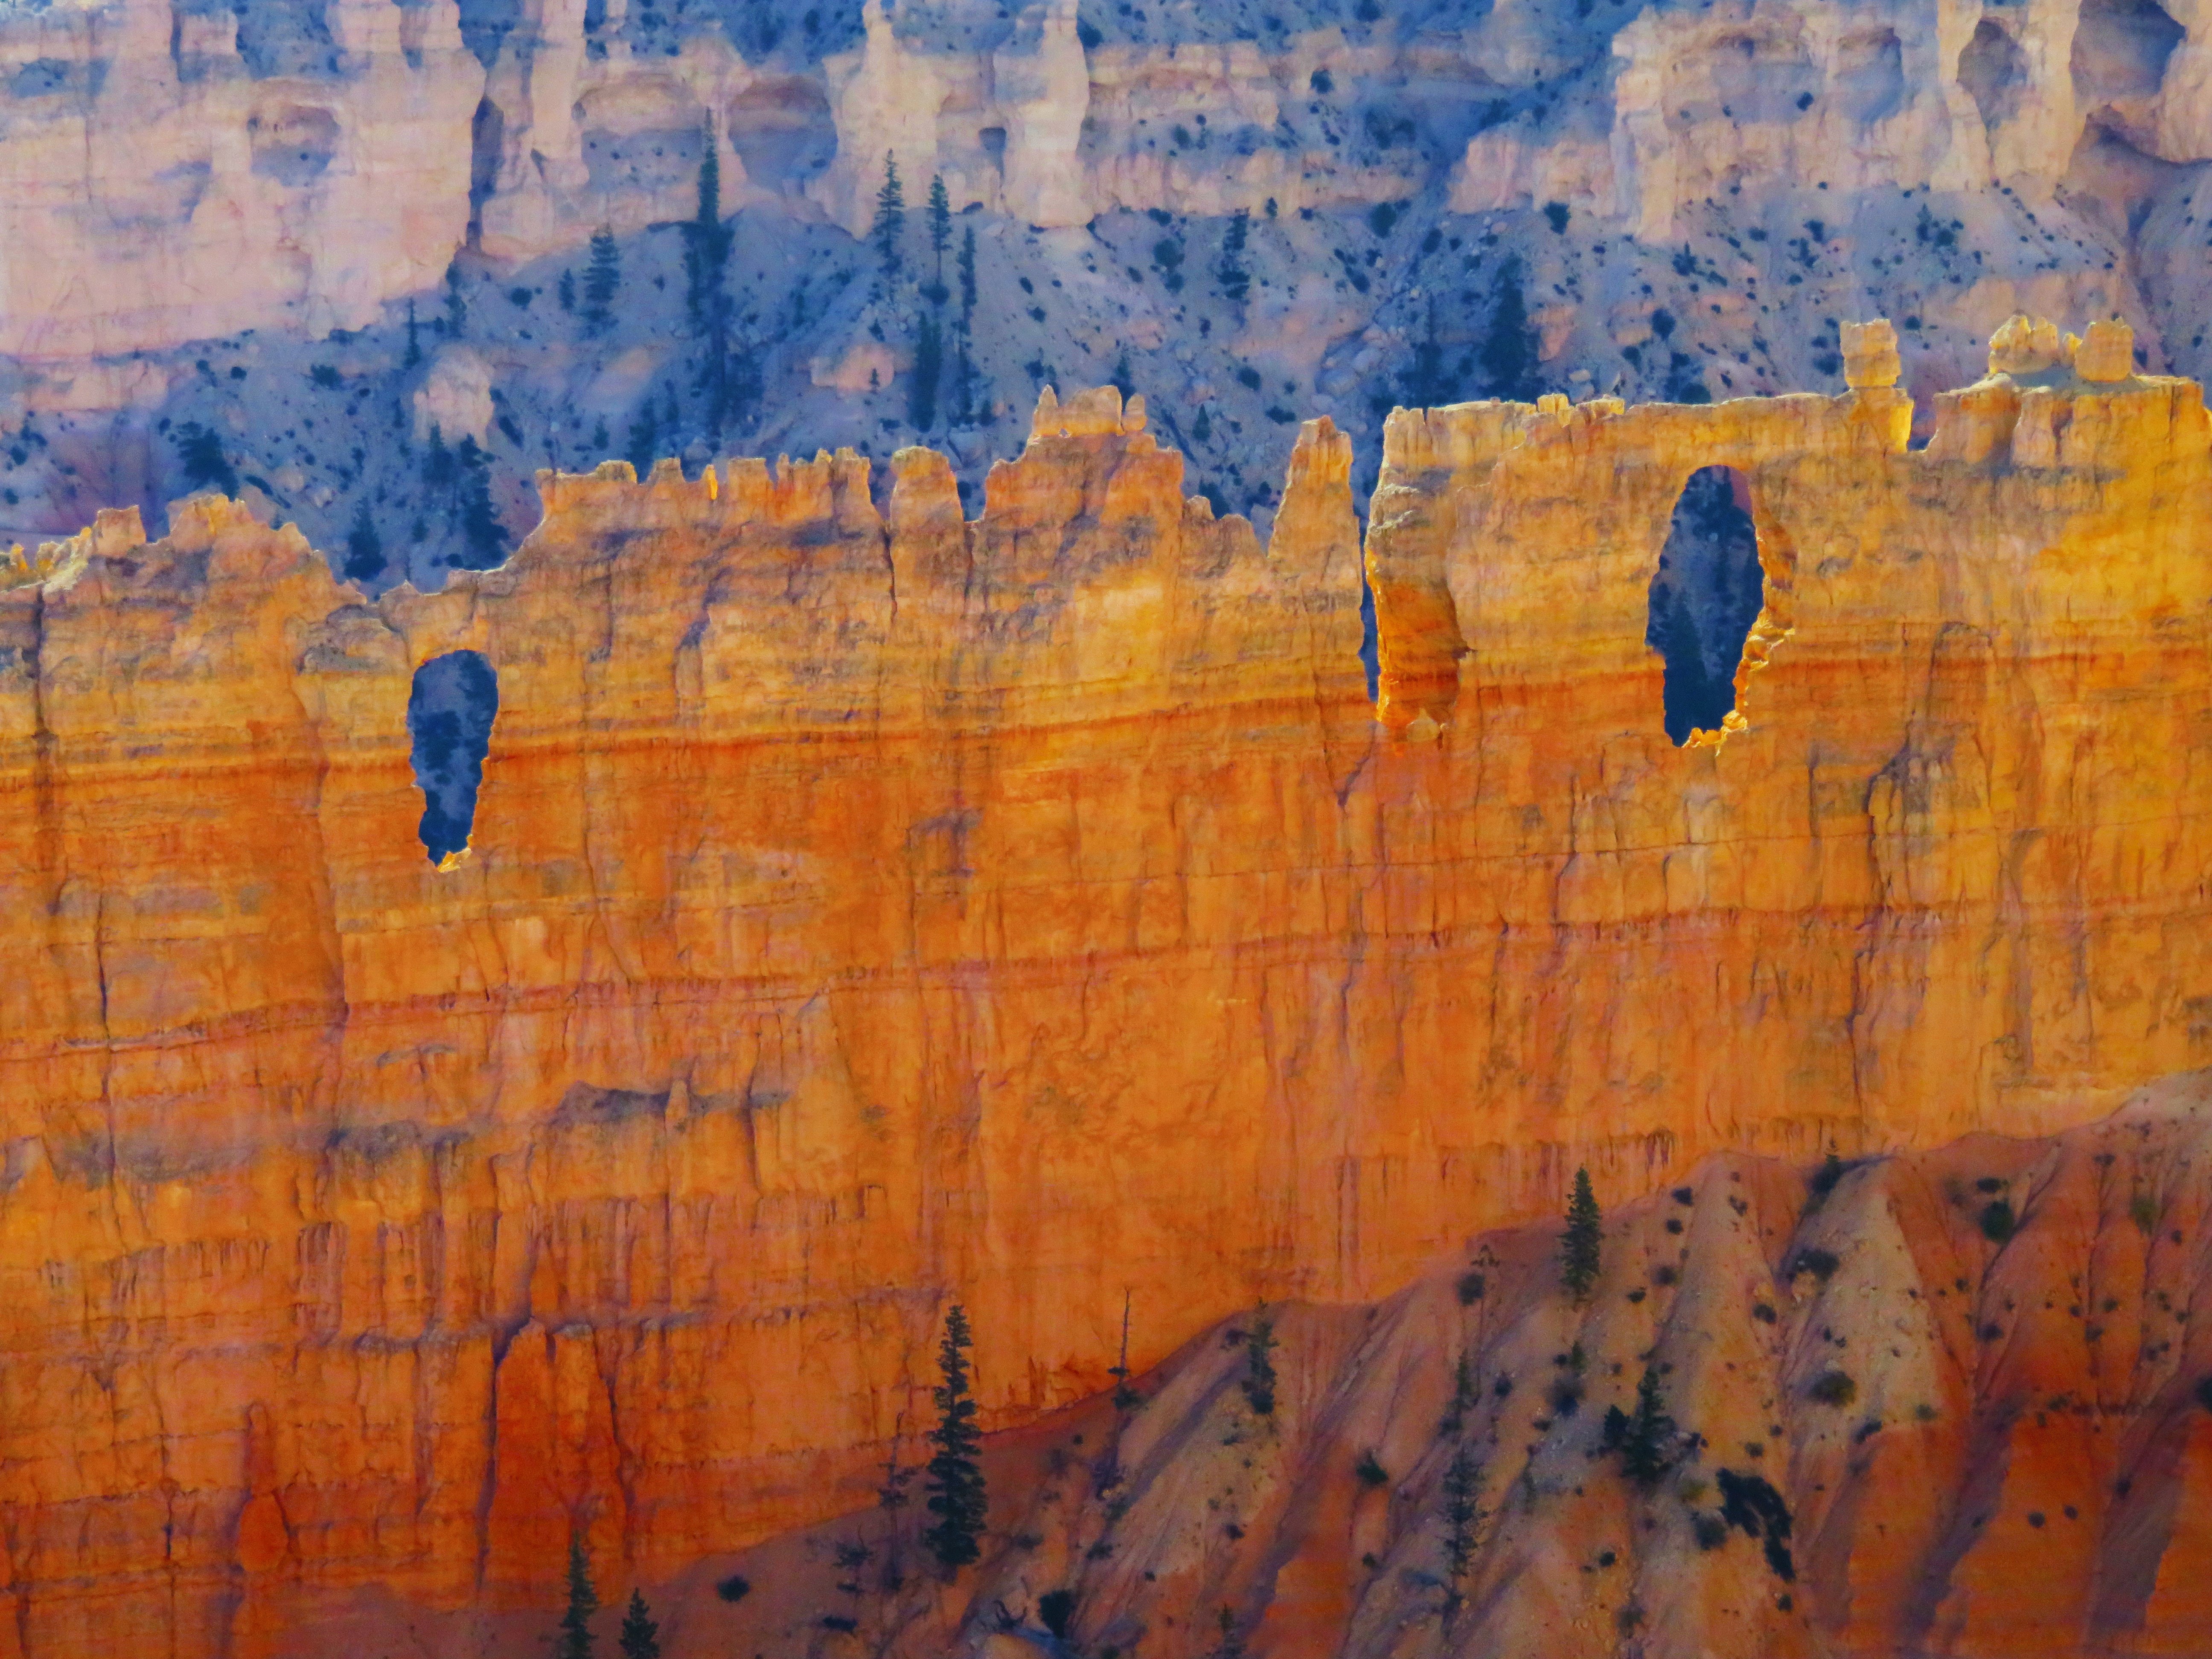
landscape, rock, sky, wood, texture, wall, formation, canyon, painting, geology, outcrop, badlands, escarpment, fault, geological phenomenon